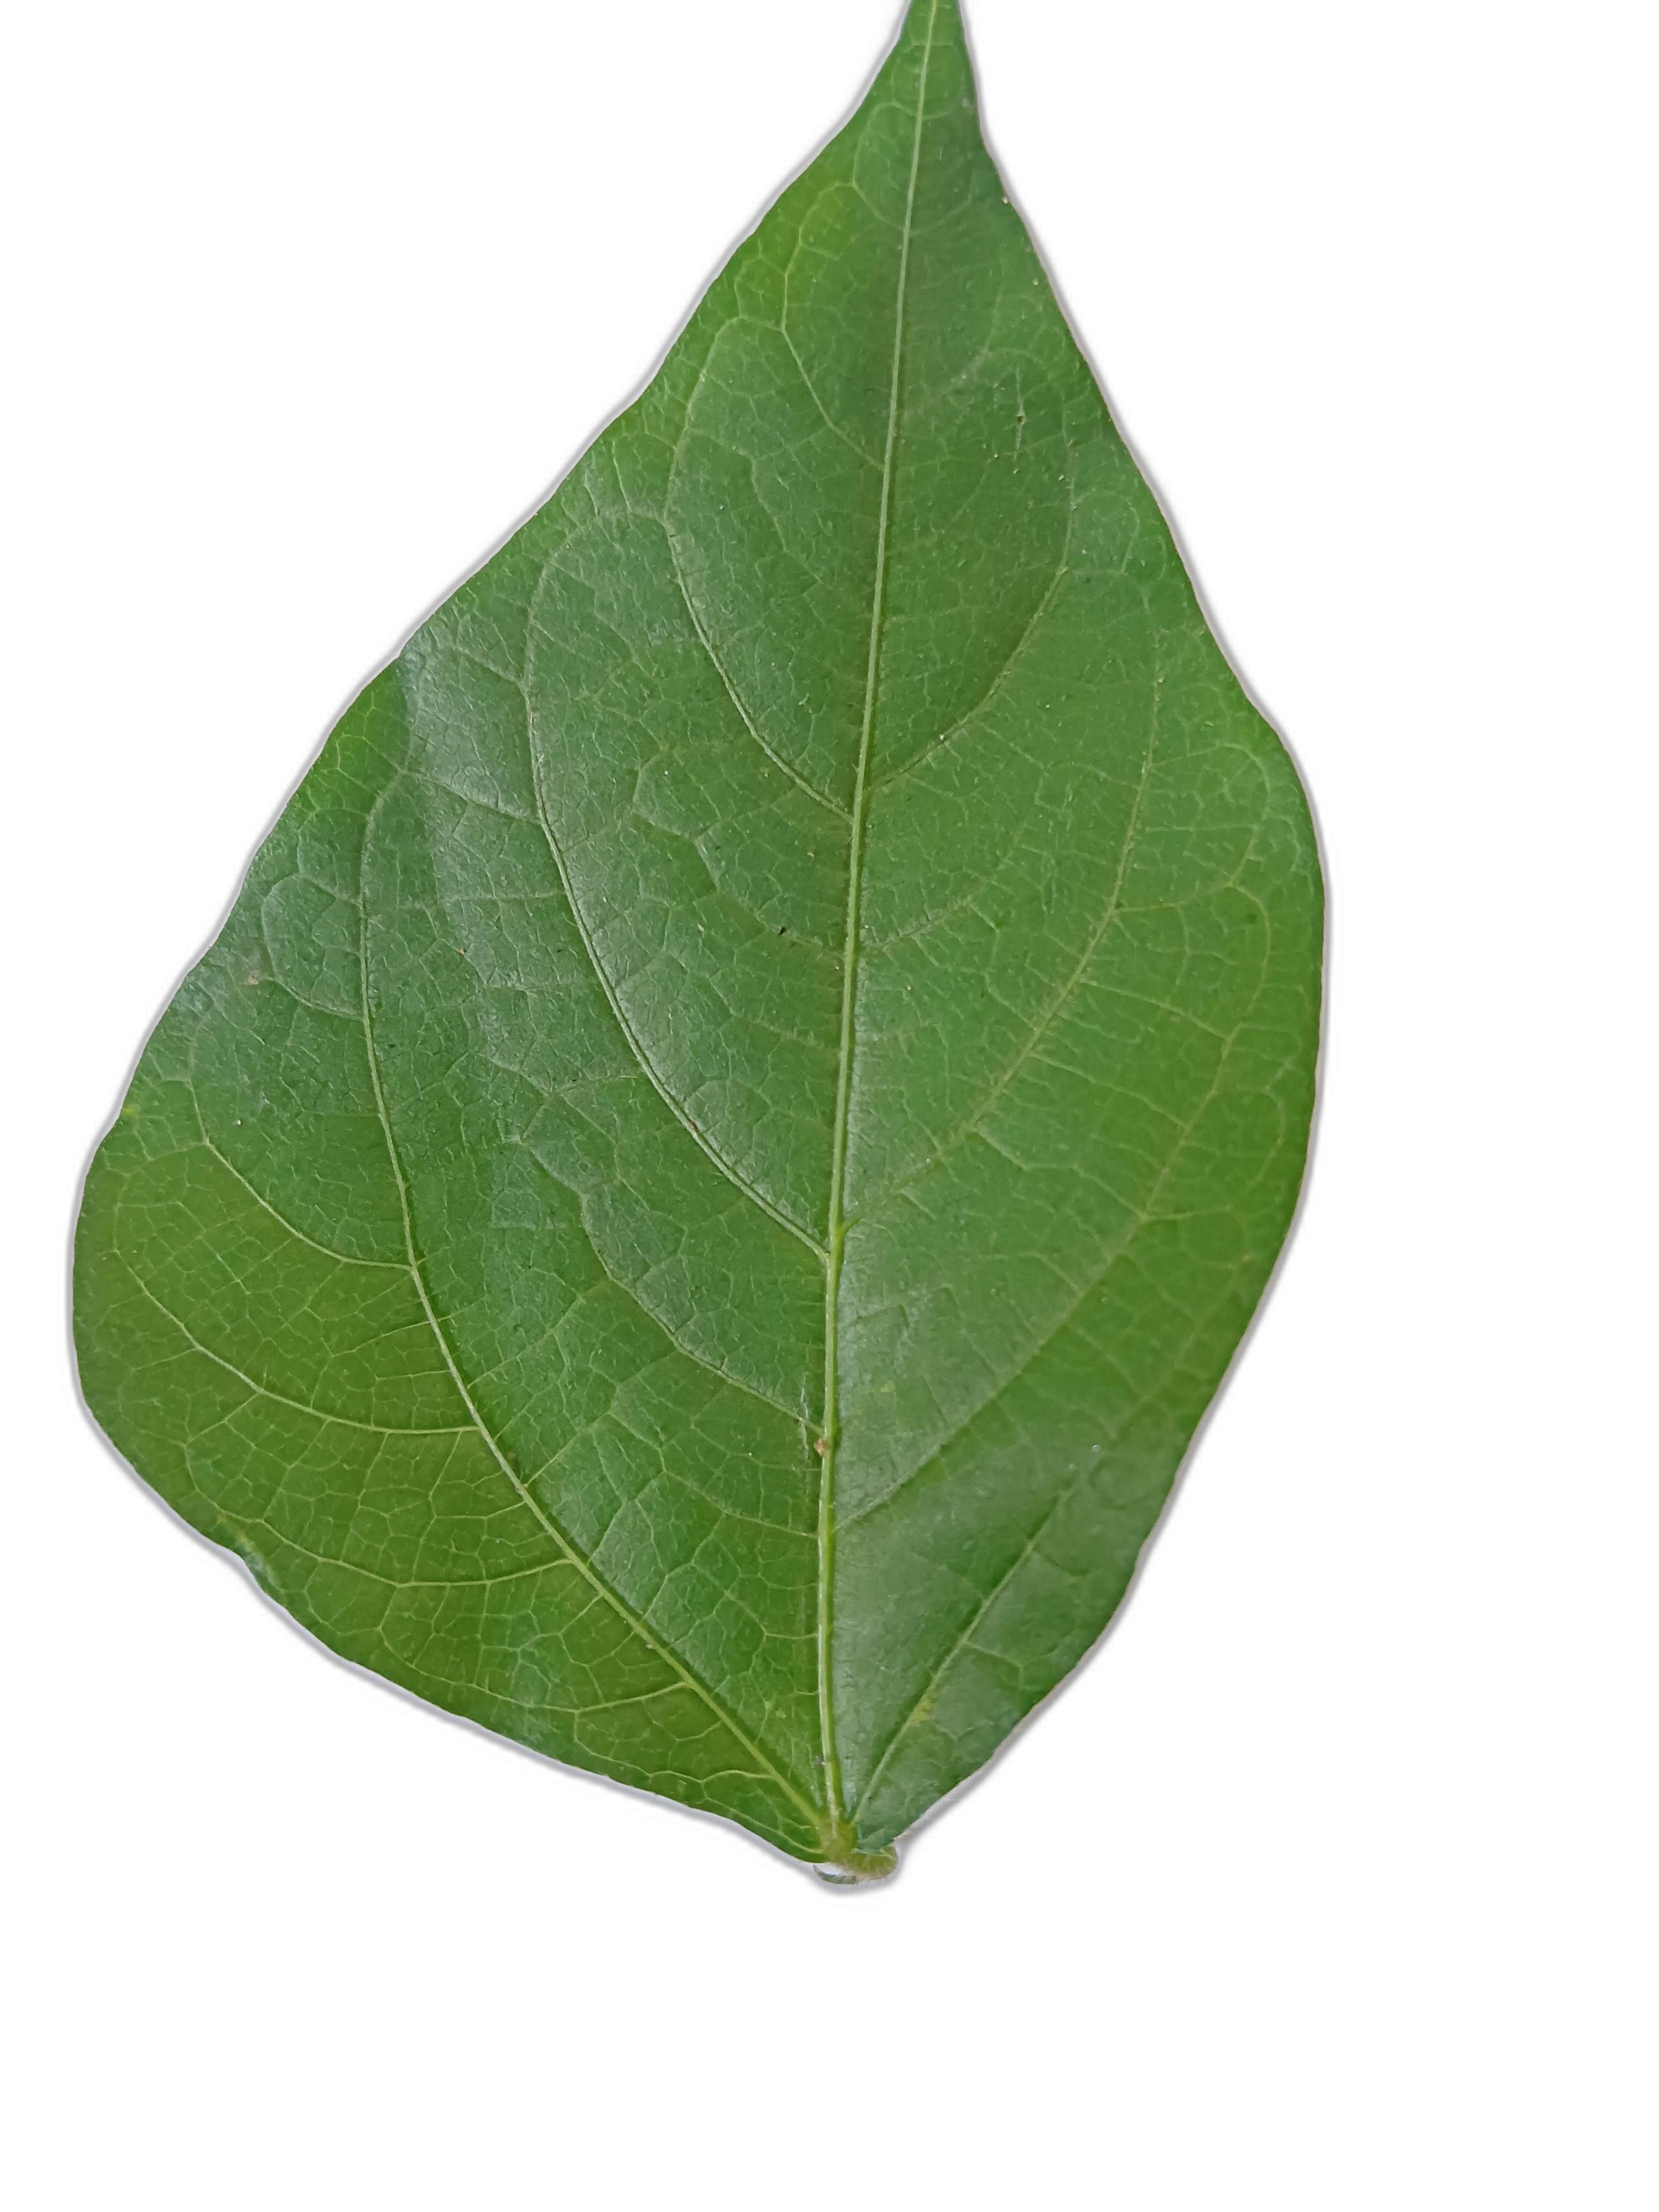
Label: Healthy